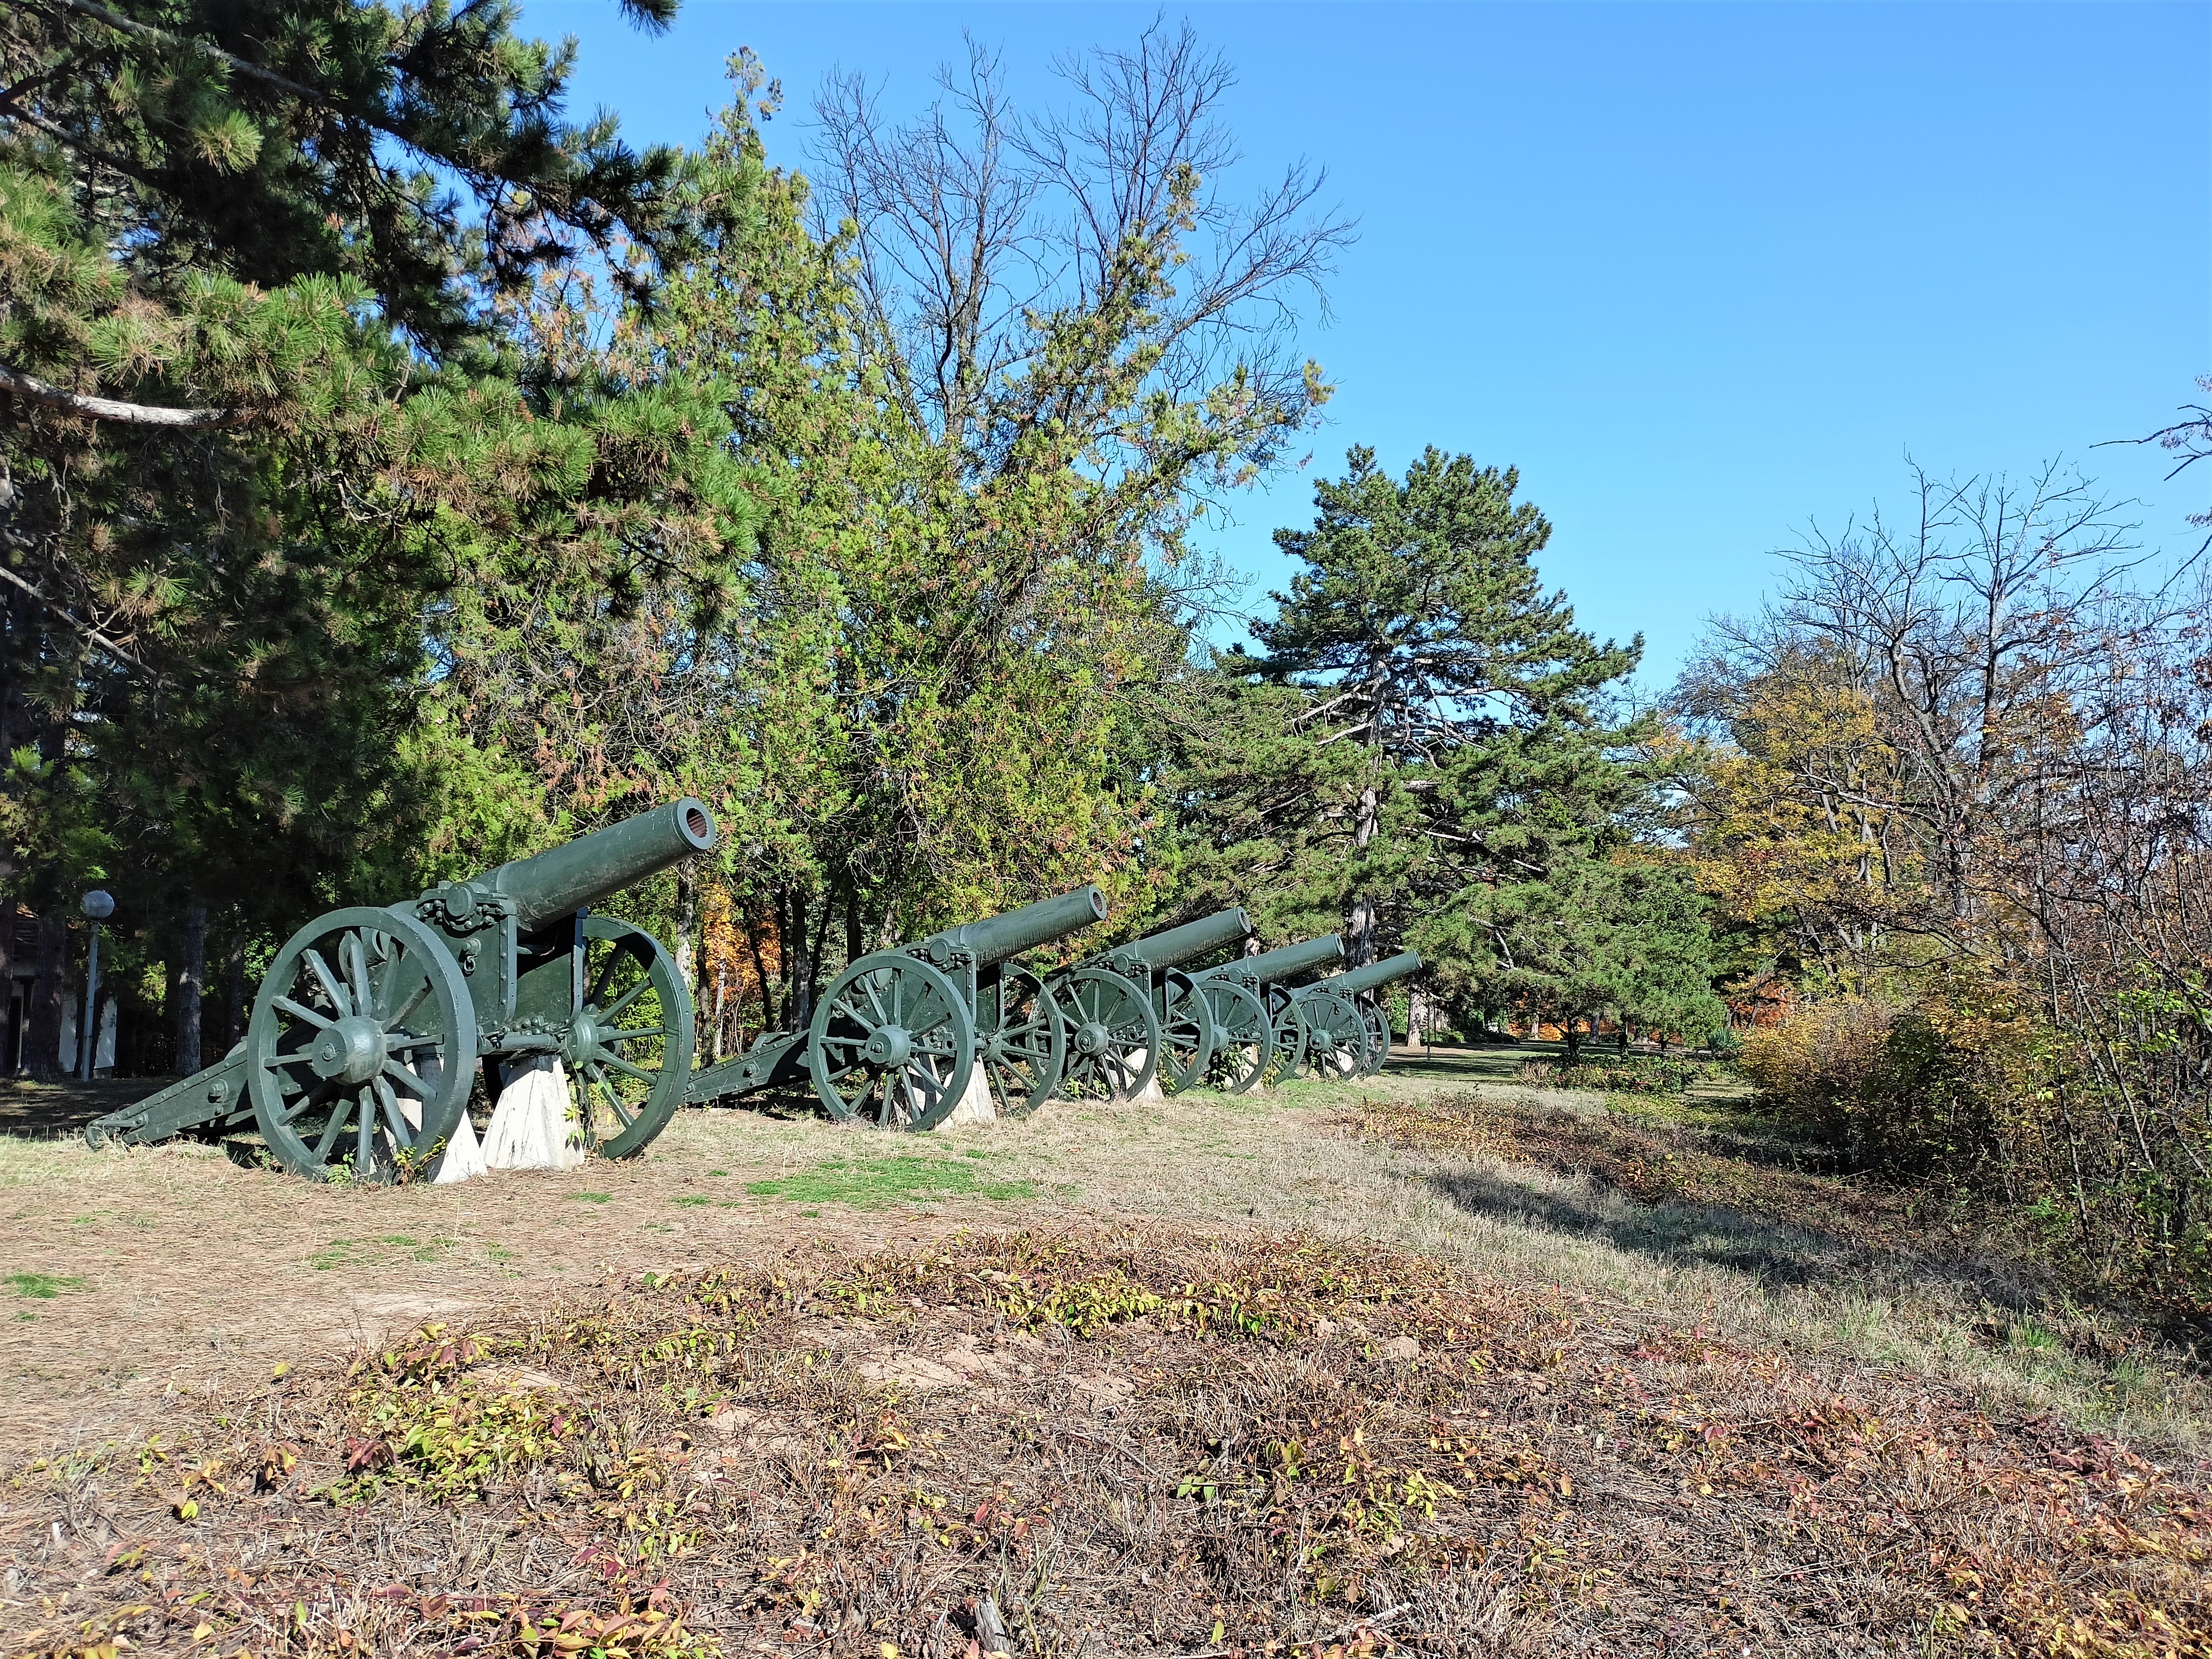
park, wheel, plant, sky, natural landscape, tree, automotive tire, grass, wood, twig, automotive wheel system, landscape, shrub, road, motor vehicle, grassland, forest, dirt road, soil, road surface, auto part, spoke, trail, woodland, prairie, shrubland, trunk, plantation, wildlife, metal, chaparral, garden, rock, landscaping, subshrub, plant stem, yard